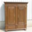
Label: wardrobe